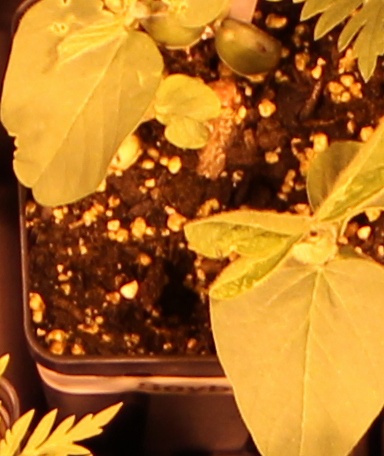
Label: Soybean